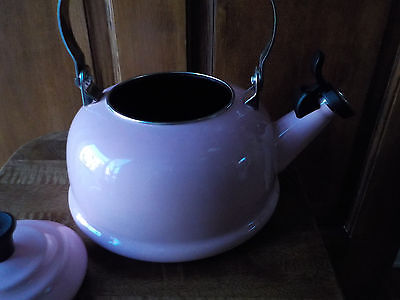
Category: kettle